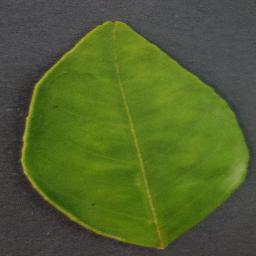
Label: Orange___Haunglongbing_(Citrus_greening)